Question: What are the cows doing?
Tambaya: Me shanun sukey?
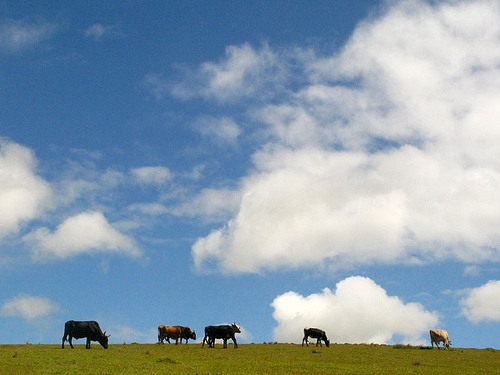
Answer: Grazing.
Amsa: Kiwo.